Homologous recombination

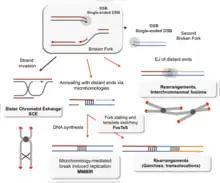
Figure 9. Joining of single-ended double strand breaks could lead to rearrangements

Without proper homologous recombination, chromosomes often incorrectly align for the first phase of cell division in meiosis. This causes chromosomes to fail to properly segregate in a process called nondisjunction. In turn, nondisjunction can cause sperm and ova to have too few or too many chromosomes. Down's syndrome, which is caused by an extra copy of chromosome 21, is one of many abnormalities that result from such a failure of homologous recombination in meiosis.